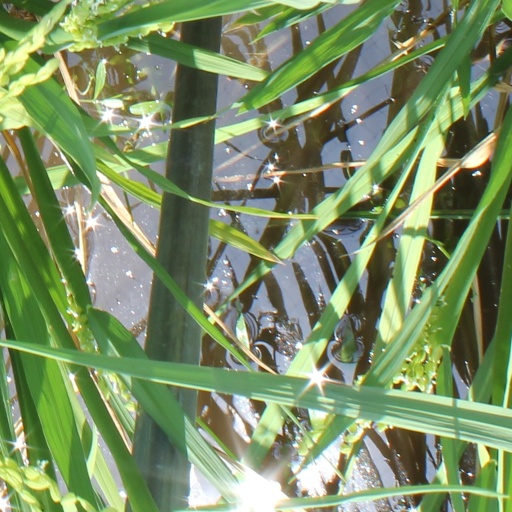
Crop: rice